Baker Mayfield

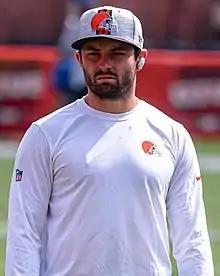
Mayfield with the Cleveland Browns in 2021

Baker Reagan Mayfield (born April 14, 1995) is an American professional football quarterback for the Tampa Bay Buccaneers of the National Football League (NFL). He played college football for the Texas Tech Red Raiders and Oklahoma Sooners, where he won the Heisman Trophy in 2017, becoming the first walk-on player to ever win the award. He was selected first overall by the Cleveland Browns in the 2018 NFL draft.